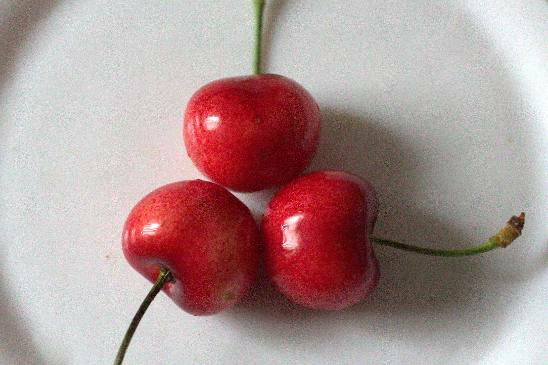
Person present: No